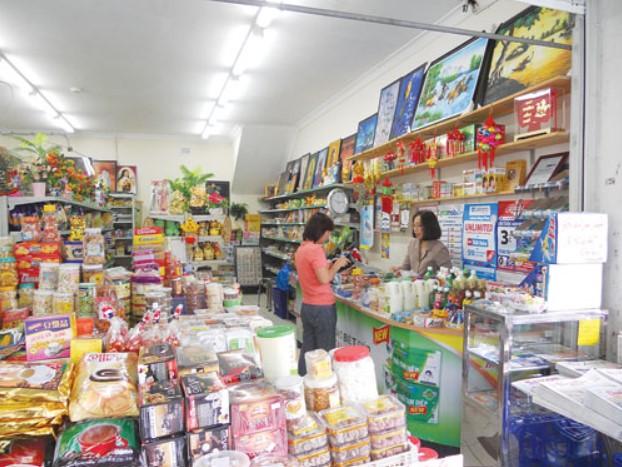
đây là khung cảnh xuất hiện ở bên trong một tiệm tạp hoá